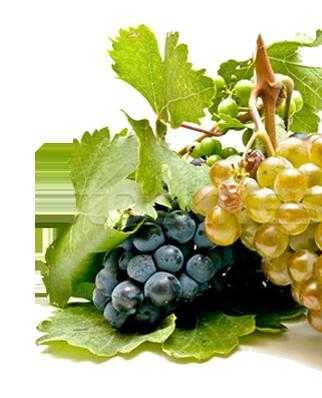
Label: Grapes